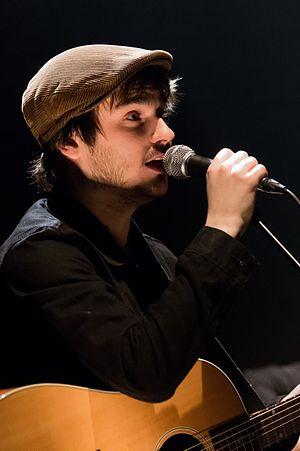
Gauvain Sers, le 7 mars 2017, à Saint-Quentin.
Gauvain Sers, né le 30 octobre 1989 à Limoges, est un auteur-compositeur-interprète français.